Charles Branwhite

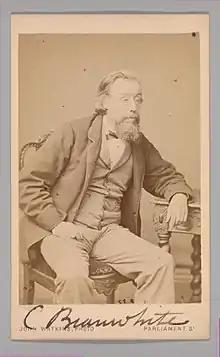
Charles Branwhite in the 1860s

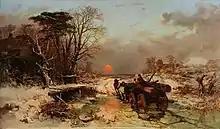
Winter scene by Charles Branwhite, Museums Sheffield

Son of Nathan Cooper Branwhite, he was born at Bristol in 1817, and there studied art under his father, beginning as a sculptor. His association and friendship, however, with William James Müller, also a native of Bristol, induced him to give his undivided attention to water-colour painting, and his pictures, from the year 1849, formed no small attraction in the gallery in Pall Mall East. He adopted this change of art notwithstanding the fact that he had gained silver medals for bas-reliefs in 1837 and 1838 at the Society of Arts. His style of painting shows much of Müller's influence. Some of his most striking landscapes represent frost scenes. Among his works are: "Post Haste", "April Showers on the Eastern Coast", "An old Lime-kiln", "Kilgarren Castle", "Winter Sunset", "Old Salmon Trap on the Conway", "The Environs of an Ancient Garden", 1852, "A Frozen Ferry", 1853 (this and the previous picture received prizes from the Glasgow Art Union), "Ferry on the Thames" (at the 1862 International Exhibition), "A Black Frost", "Snow Storm, North Wales", "Salmon Poaching", and "On the River Dee, North Wales".